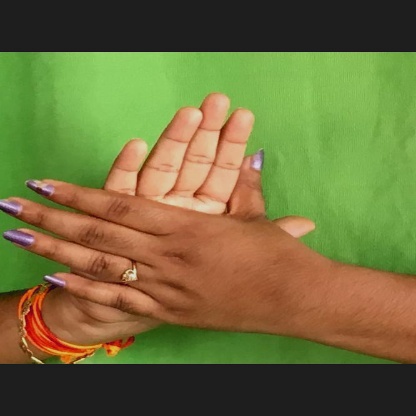
Mudra: Chakra